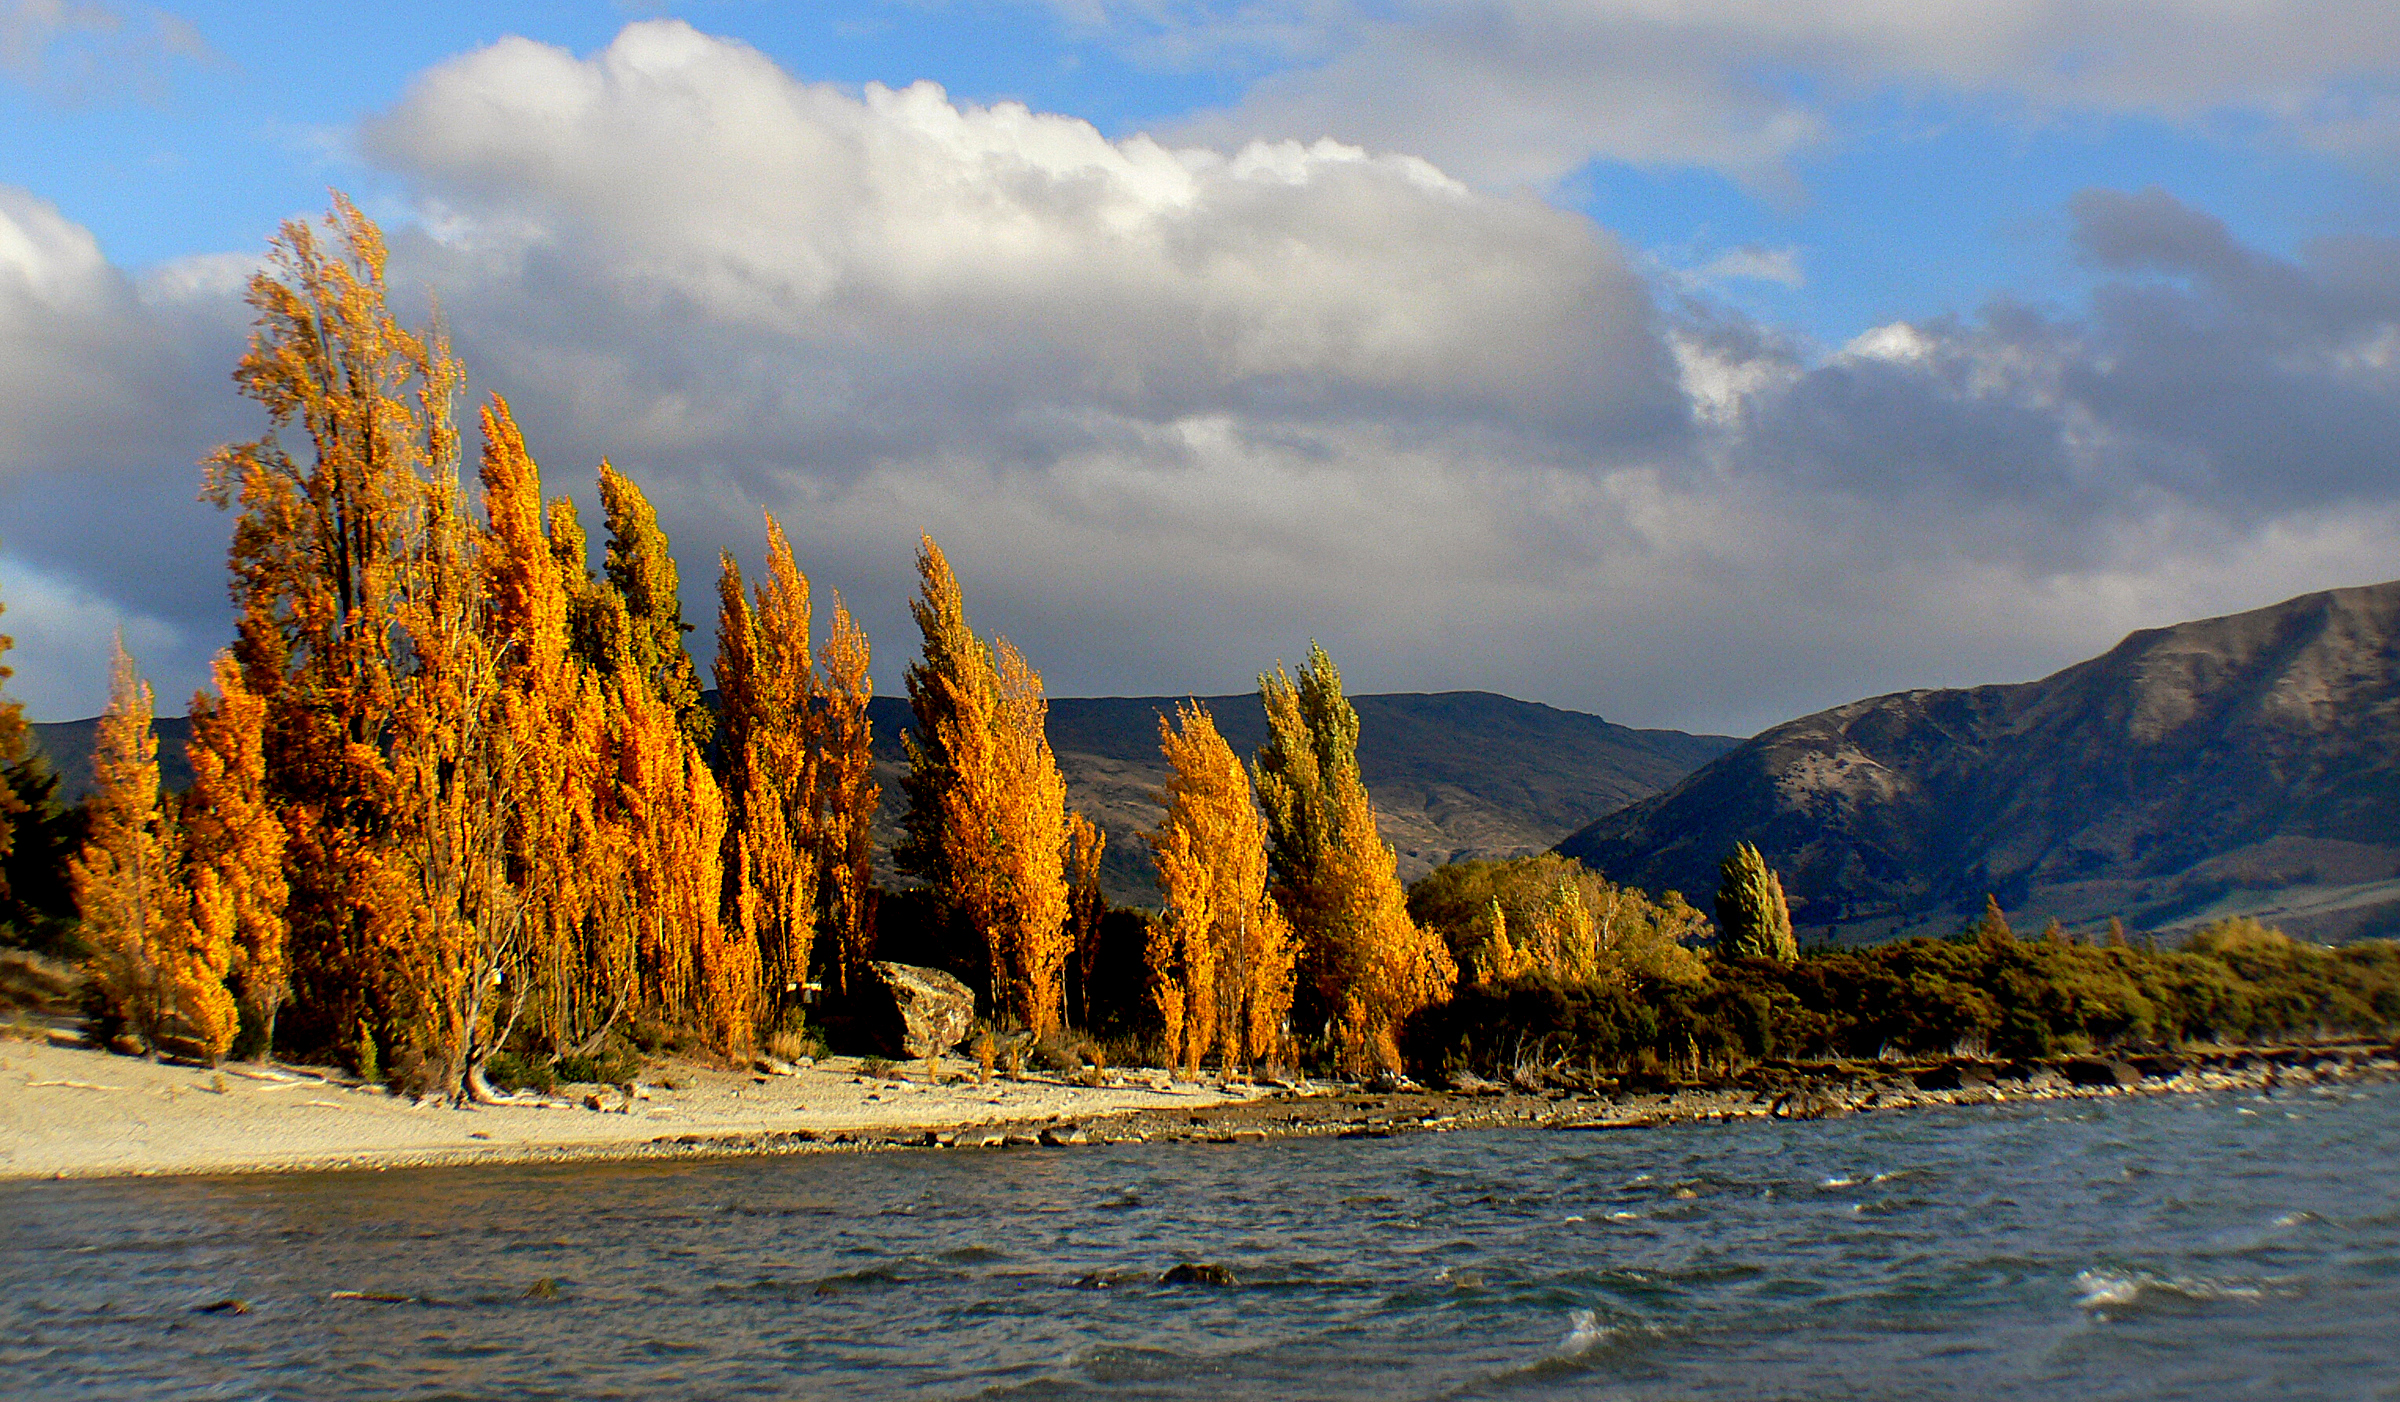
landscape, tree, nature, wilderness, mountain, cloud, plant, sky, sunset, morning, leaf, lake, river, mountain range, dusk, reflection, autumn, season, body of water, bridgecamera, lakewanaka, fallcolours, landform, geographical feature, mountainous landforms